Earth X

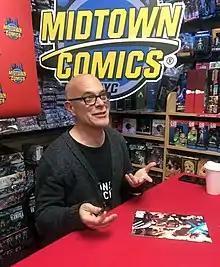
Writer Jim Krueger signing a copy of the book at Midtown Comics Grand Central in Manhattan

Loki tricked Odin into changing Thor into a female and discovers an elaborate Celestial manipulation on a cosmic scale: ancient humans were modified by the Celestials, given the ability to develop powers to act as a type of anti-bodies, to stop radical elements such as Deviants and alien species from harming the Earth and the Celestial embryo growing within it. Along with Earth, the Celestials modified the native species of many planets harboring Celestial embryos. Species affected by Celestial modification gradually undergo an evolution process where they develop powers either through natural means such as mutants, or unnatural means, as with meta-humans like Spider-Man. Species with Celestial modifications in theory hold enough power to rival the Celestials, but are inhibited by a psychological safeguard put in place by the Celestials. The safeguard relates to constructivist philosophy, that essentially states that people are shaped by their environment. The deities and devils within the Marvel universe are species that were modified by Celestials and unwittingly inhibit their own abilities due to the fact that they self-identify as a Marvel deity or devil. These evolved beings hold their sense of identity being reinforced by those that interact with them. Loki realizes that he was only the evil son of Odin and a Norse God because when he evolved beyond his mortal form his psyche became a tabula rasa. The first interaction that he had with another in that form were Nordic humans who thought that he was an evil god and thus he became one.